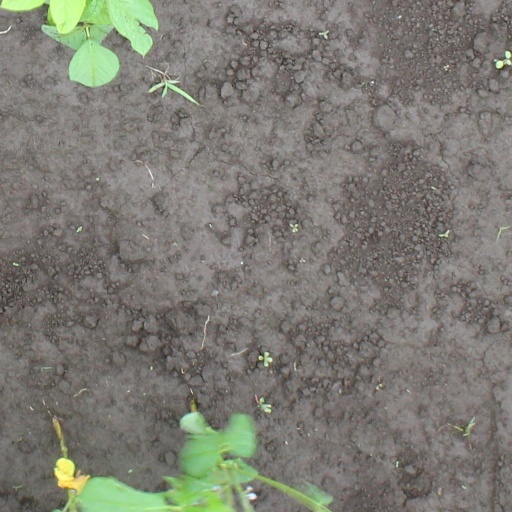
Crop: soybean